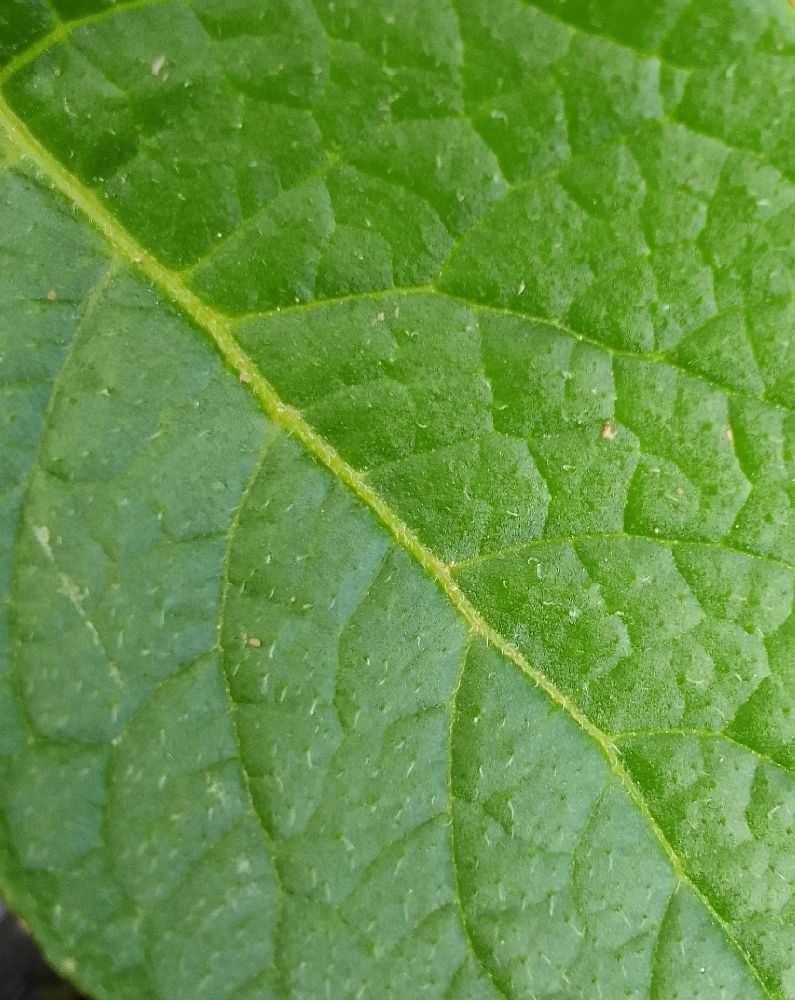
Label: Healthy